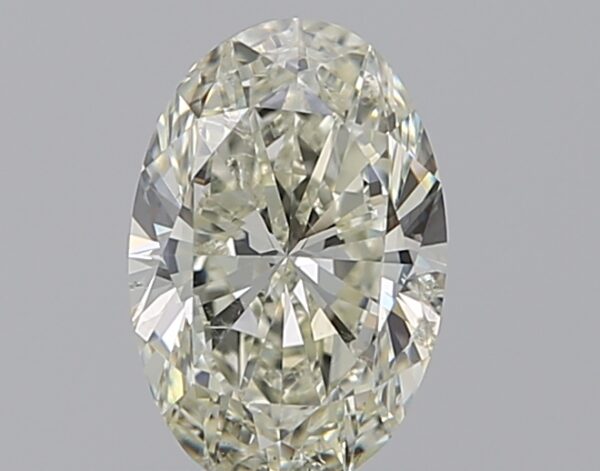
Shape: oval
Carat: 1.07
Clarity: SI2
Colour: K
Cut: EX
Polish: VG
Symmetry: VG
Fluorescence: VSL
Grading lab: IGI
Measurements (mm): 8.3 x 5.54 x 3.45